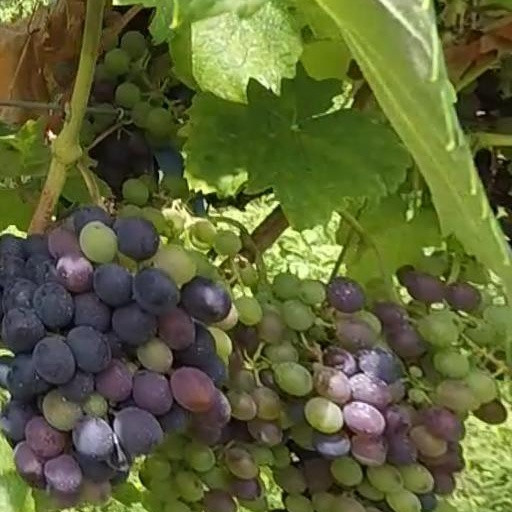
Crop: grape